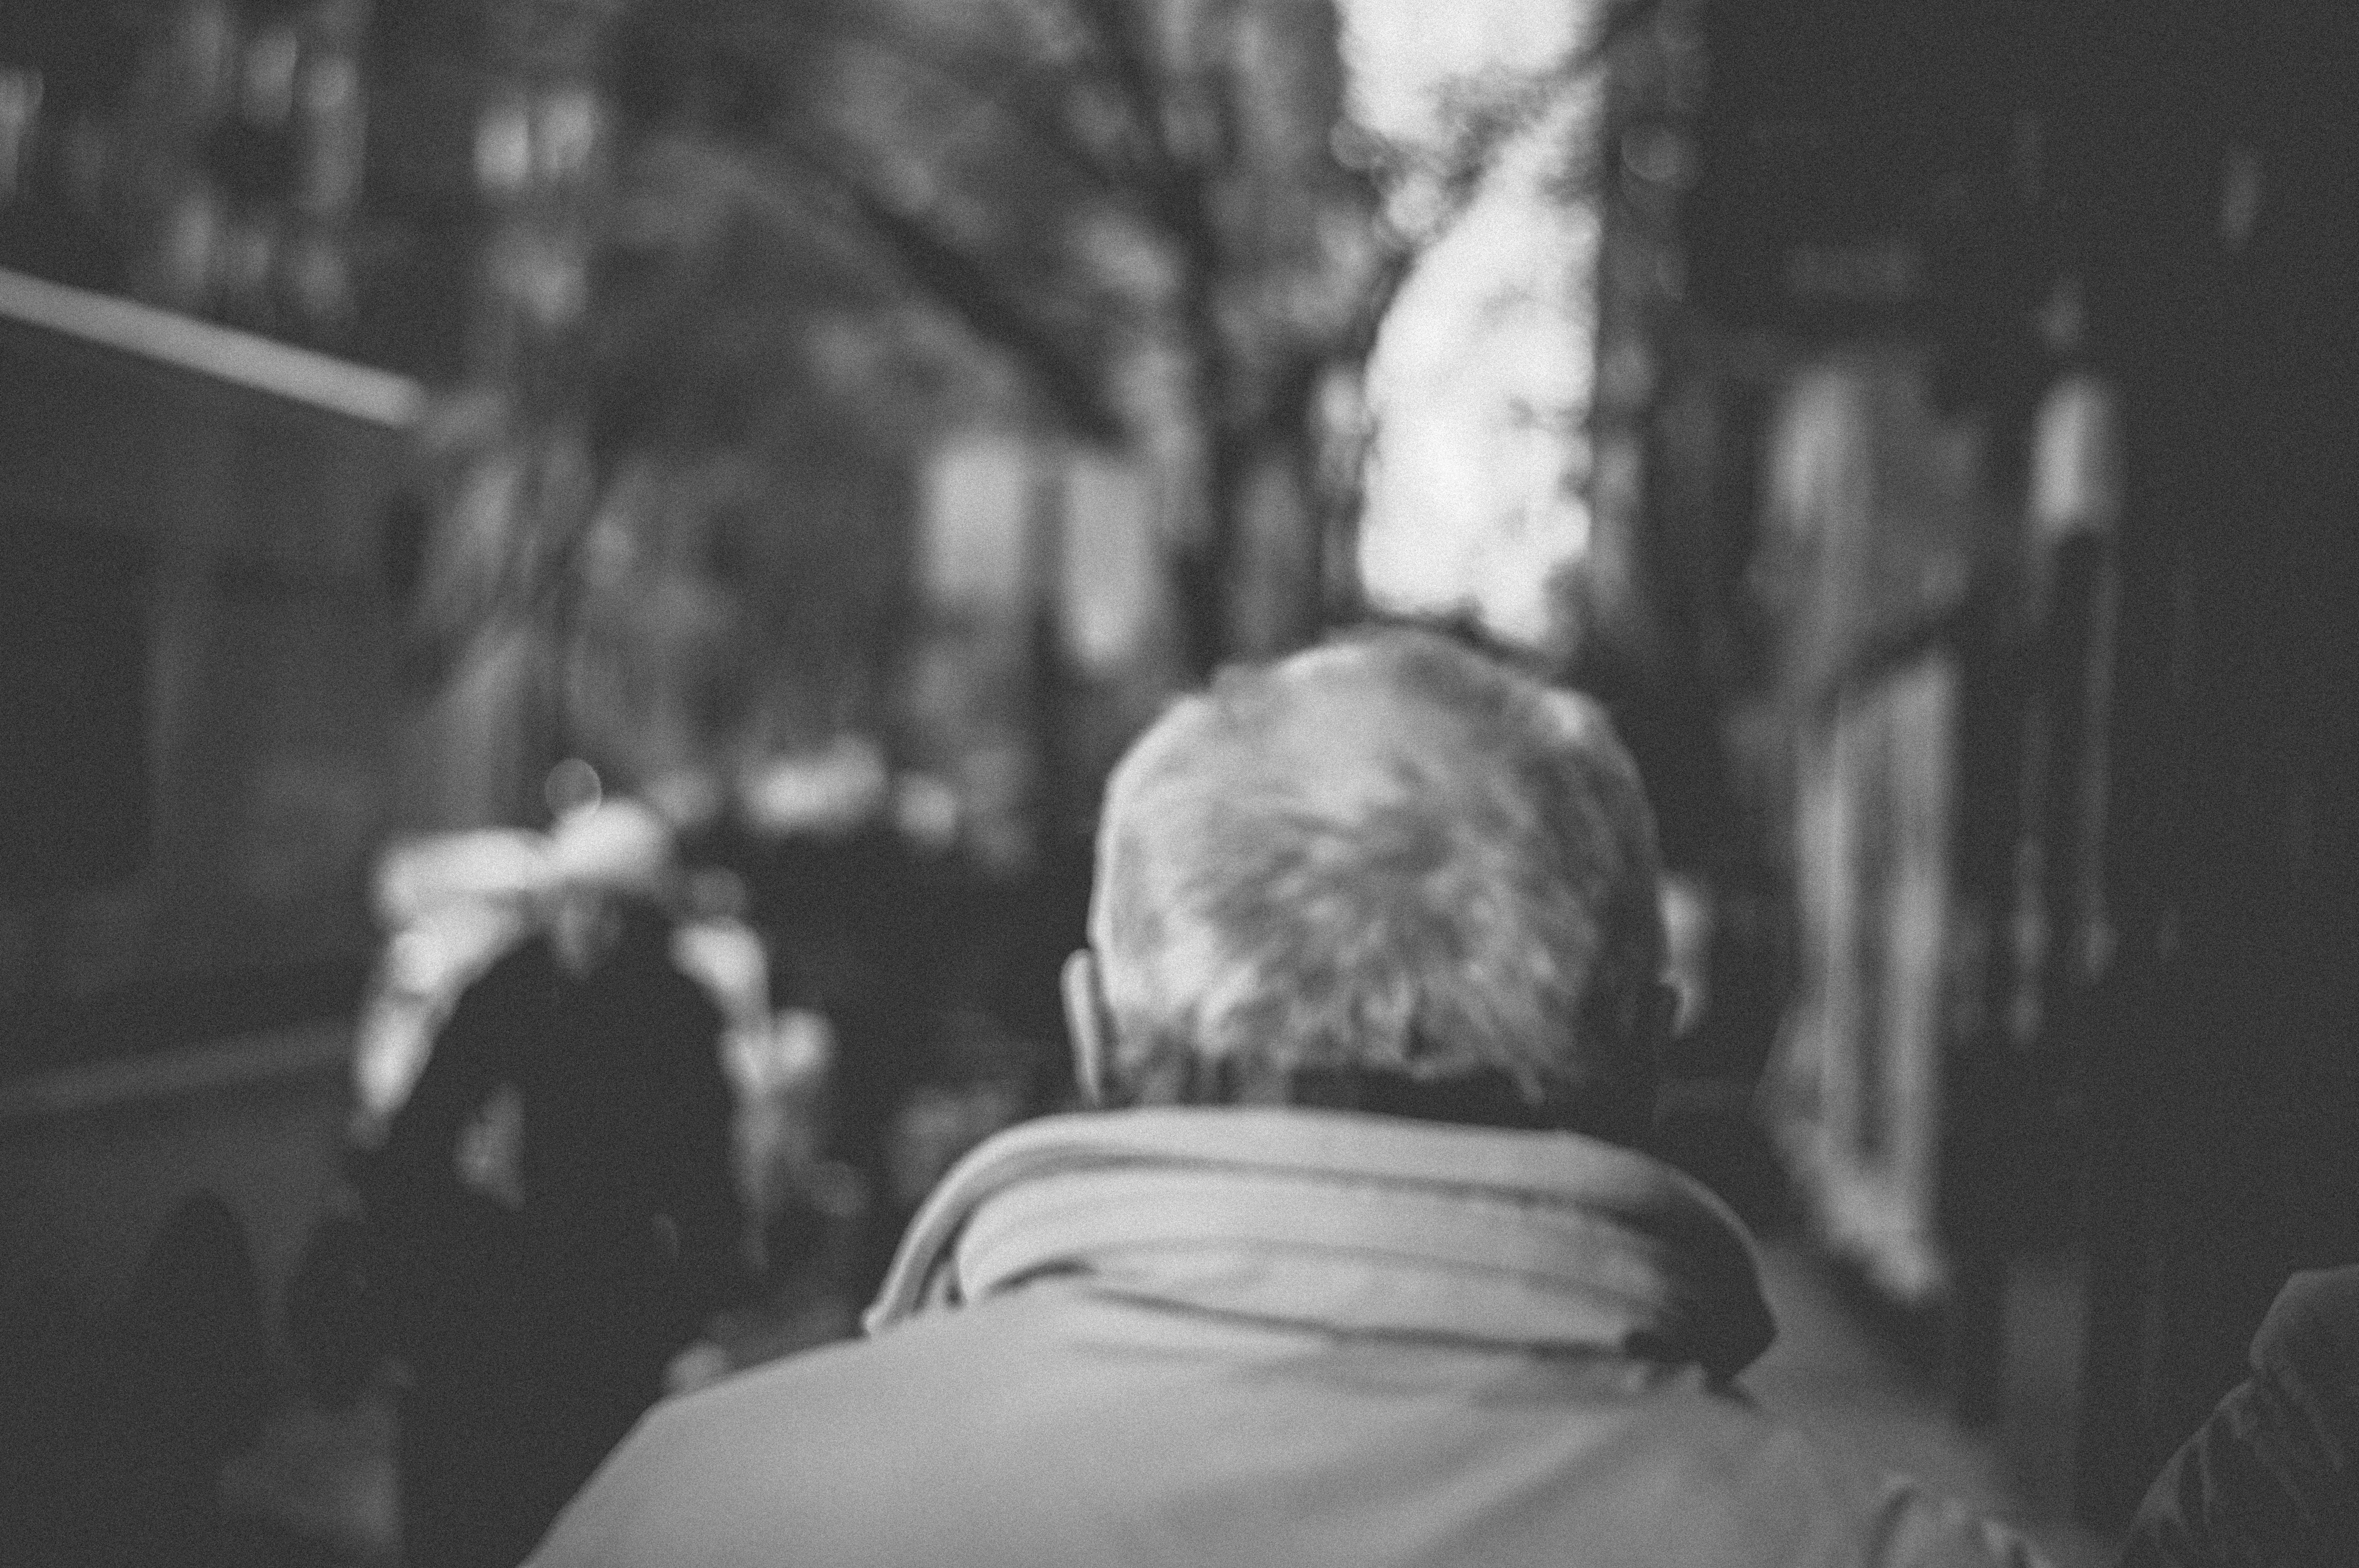
black and white, film, monochrome, monochrome photography, film noir